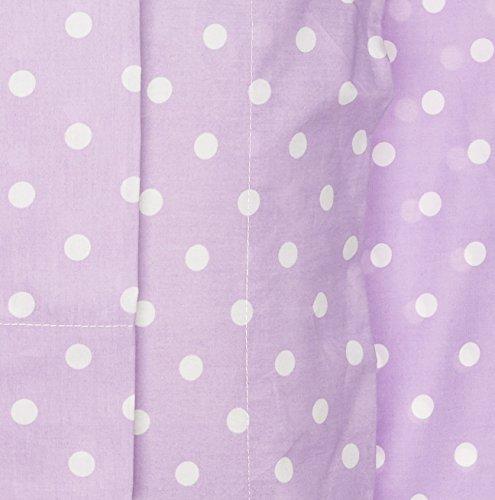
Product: Mi Zone Polka Dot Printed 100% Cotton Percale Ultra Soft 3 Piece Sheet Set for Girls Bedding, Twin Size, Purple
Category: Home & Kitchen | Bedding | Kids' Bedding | Sheets & Pillowcases
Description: PACKAGE INCLUDES AND MEASUREMENT - 1 Flat Sheet: 66W inches x96L inches, 1 Standard Pillowcase: 21W inches x 31L inches , 1 Fitted Sheet: 39W inches x75L inches+12 inches depth.
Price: $25.74
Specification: ASIN:B01BWABJBK|ShippingWeight:2.85pounds(Viewshippingratesandpolicies)|DomesticShipping:ThisitemisavailableforshippingintheU.S.exceptforCaliforniaandtoselectcountriesoutsidetheU.S.|InternationalShipping:ThisitemcanbeshippedtoselectcountriesoutsideoftheU.S.LearnMore|DateFirstAvailable:February17,2016